Lucas Chanavat

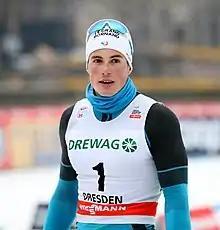
Chanavat in 2018

Lucas Chanavat (born 17 December 1994) is a French cross-country skier who represents the club Le Grand Bornand.